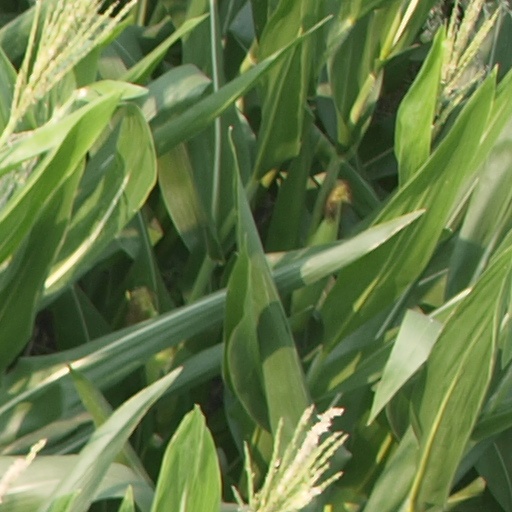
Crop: maize; corn